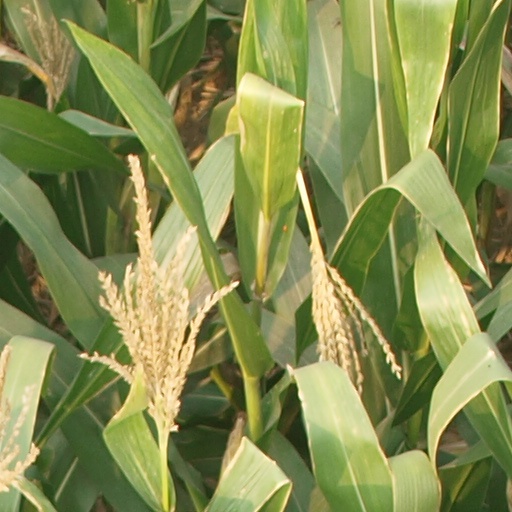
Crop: maize; corn